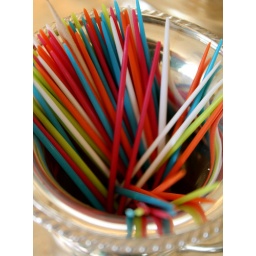
colourful toothpicks sit in a silver bowl